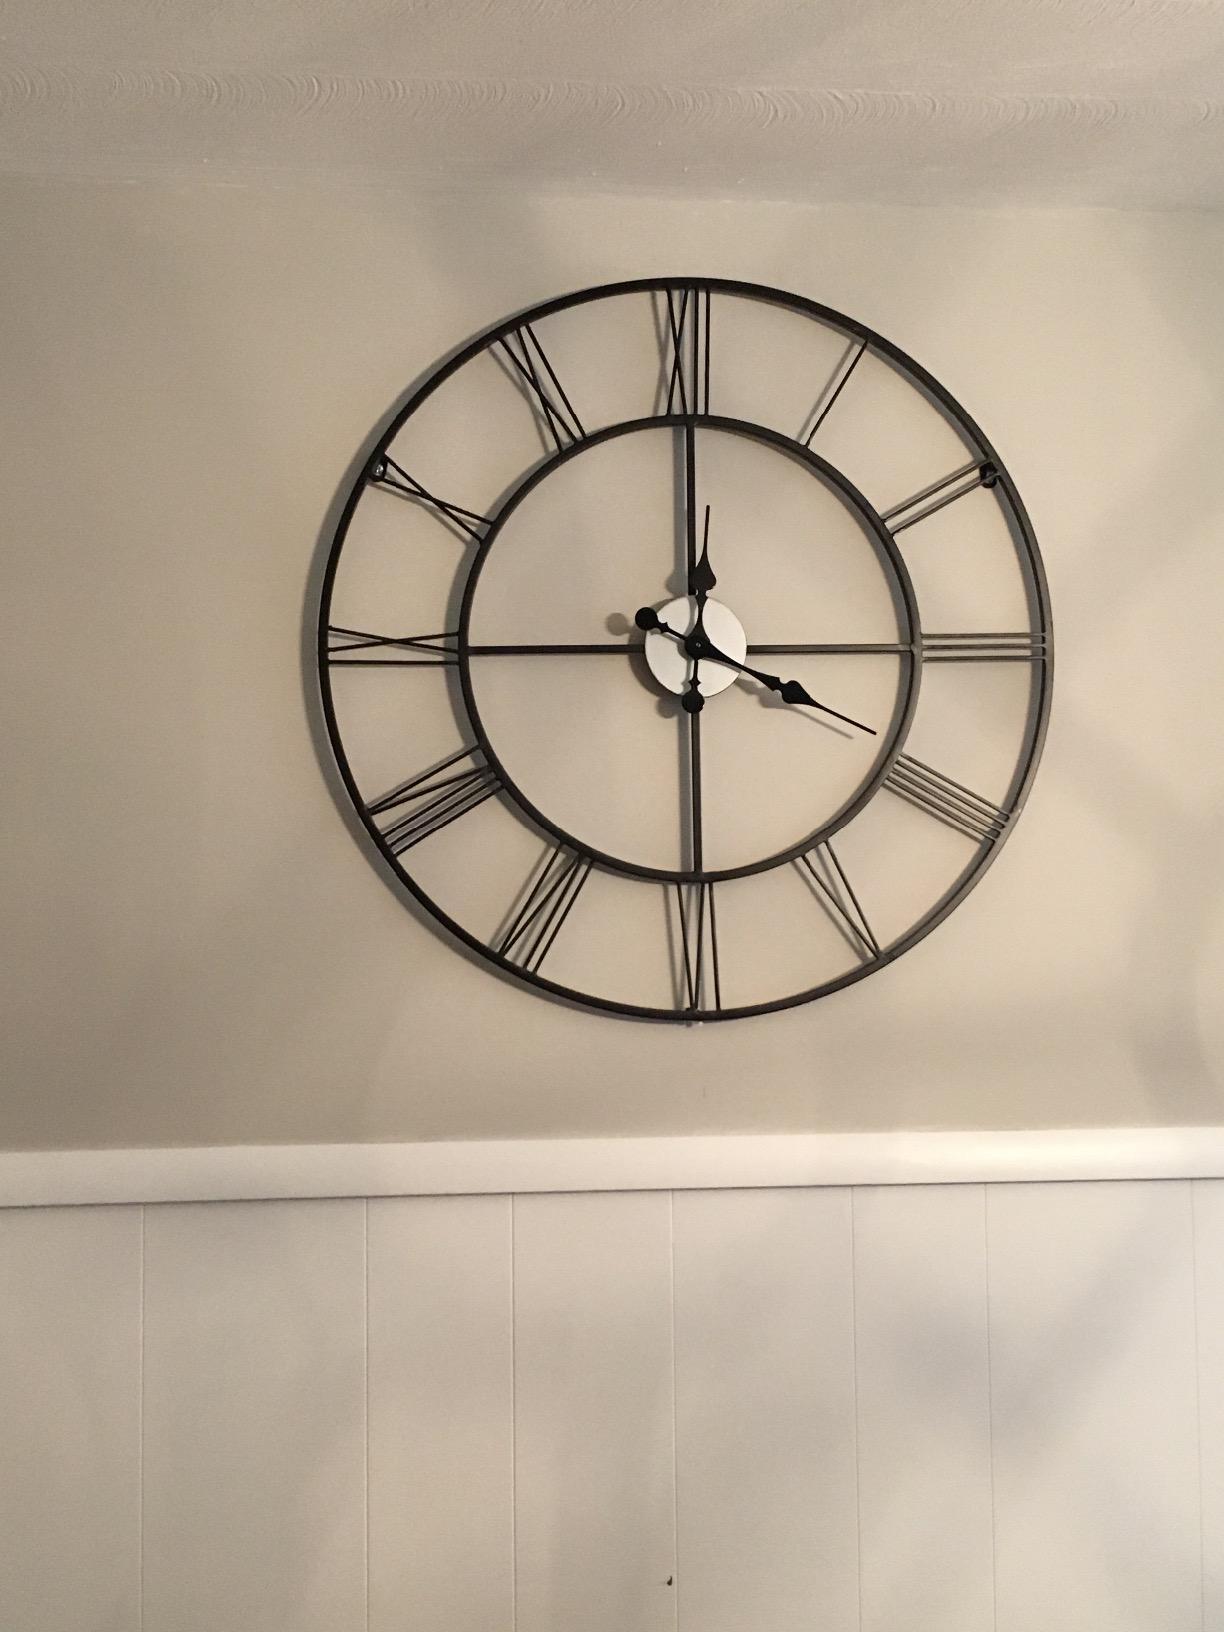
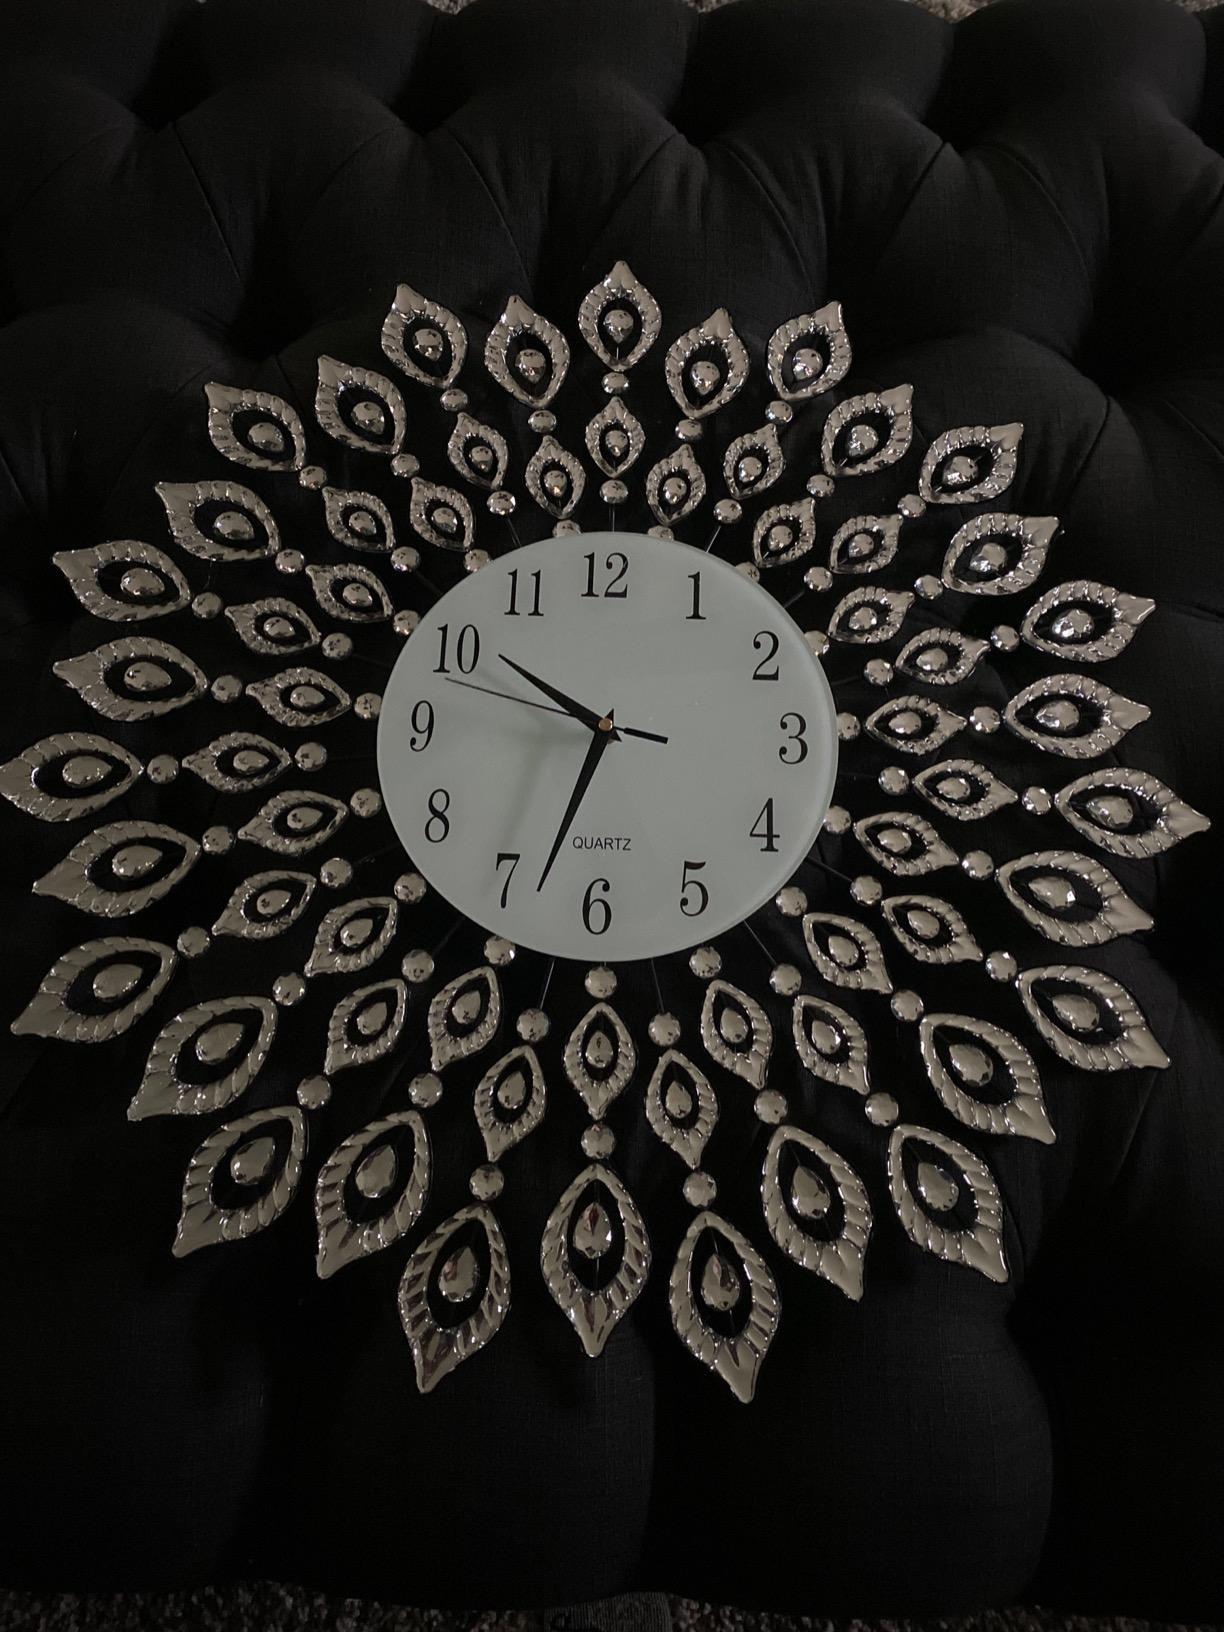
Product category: clock
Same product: no